Dennis Setzer

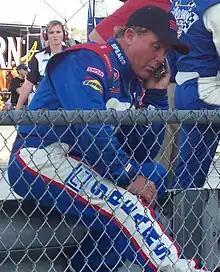
Setzer at the Milwaukee Mile in 2009

Dennis Setzer (born February 27, 1960) is an American former professional stock car racing driver. He has driven in all three of NASCAR's top series, scoring eighteen wins in the Craftsman Truck Series, and two wins in the Xfinity Series.